Maxillary hypoplasia

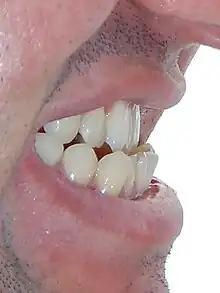

Maxillary hypoplasia, or maxillary deficiency, is an underdevelopment of the bones of the upper jaw. It is associated with Crouzon syndrome, Angelman syndrome, as well as Fetal alcohol syndrome. It can also be associated with Cleft lip and cleft palate. Some people could develop it due to poor dental extractions.